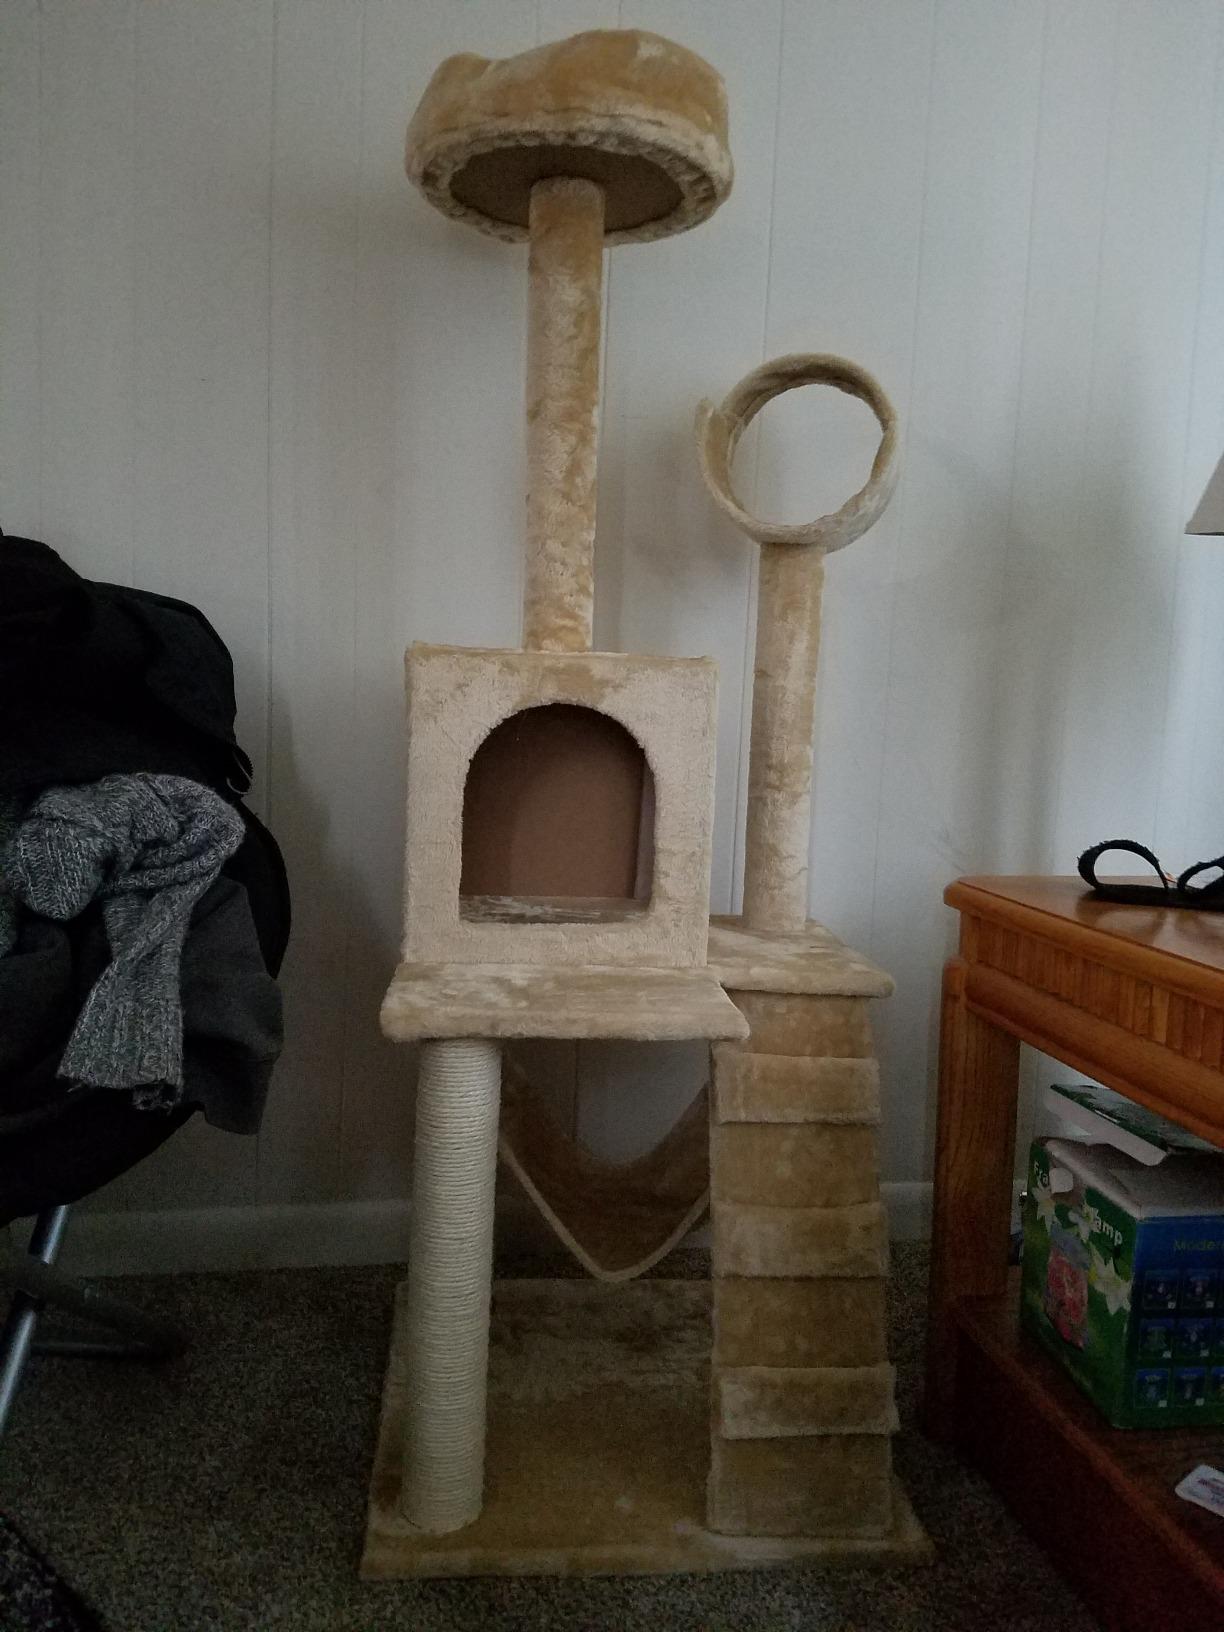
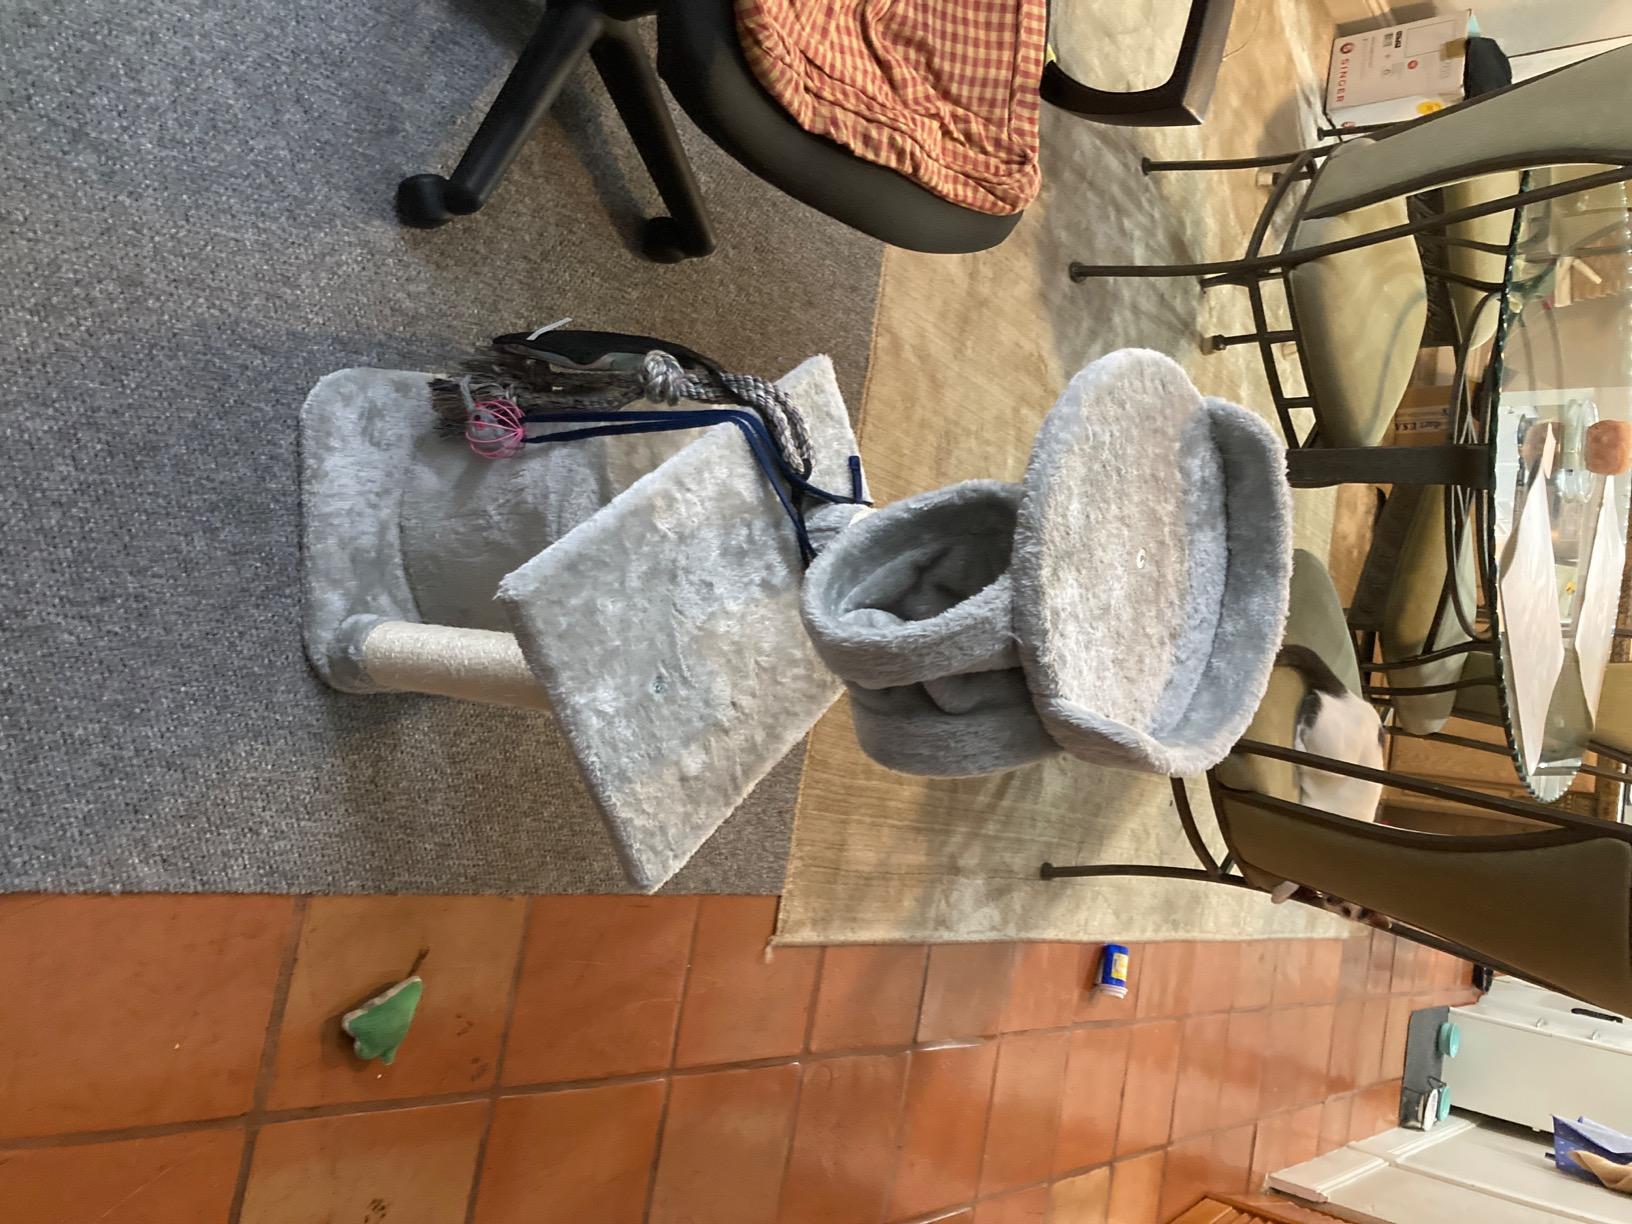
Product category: items_cat tree
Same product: no